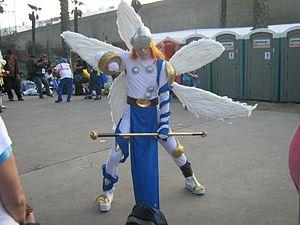
Digimon Adventure, connue sous le titre de la distribution Saban Digimon Digital Monsters en France, est une série d'animation créée par Akiyoshi Hongo et produite par Toei Animation, en coopération avec WiZ, Bandai et Fuji Television. C'est la première saison de l'anime appartenant à la franchise médiatique japonaise Digimon, basée sur les Virtual Pet du même nom. Elle est initialement diffusée du 7 mars 1999 au 26 mars 2000 pour cinquante-quatre épisodes sur la chaîne de télévision japonaise Fuji TV. Un jour avant la diffusion de la série télévisée, un court métrage du même nom a été projeté en salle. Après la diffusion de la série télévisée, le 4 mars 2000, une suite en film intitulée Notre War Game ! est sortie en salle. Les deux films ont été compilés et sont sortis sous le titre Digimon, le film le 4 avril 2001.
Cet article met en avant la liste des personnages des deux premières saisons, intitulées Digimon Adventure et Digimon Adventure 02, tirées de la franchise médiatique japonaise Digimon. La première saison est originellement diffusée au Japon du 7 mars 1999 au 26 mars 2000, tandis que la deuxième saison est diffusée du 2 avril 2000 au 25 mars 2001 en tant que continuité directe. Chaque digisauveur et chaque digimon est représenté dans une liste distincte. Les informations sont extraites des épisodes originaux et liens externes et les techniques sont tirées des traductions françaises officielles des cartes à jouer commercialisées par la branche commerciale Bandai. La liste présente également les doubleurs français et originaux des saisons.
Digimon World est un jeu vidéo d'action-aventure, développé, distribué et édité par la société Bandai, initialement publié en 1999 au Japon sur console PlayStation. Le jeu est par la suite adapté, et commercialisé en juillet 2000 en Amérique du Nord, puis en juillet 2001 sur le continent européen. Une version Windows est commercialisée en Corée du Sud en avril 2002.